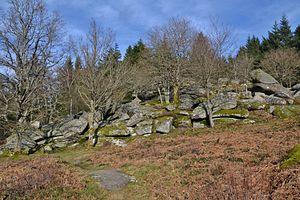
Chaos granitique du Maupuy (Pierres Civières), commune de Saint-Léger-le-Guérétois (Creuse, France)
Le Limousin est une ancienne région administrative, issue d'une région historique et culturelle française et qui était composée des trois départements de la Corrèze, de la Creuse et de la Haute-Vienne. Elle est située en totalité dans la partie nord-ouest du Massif central. Ses habitants sont appelés les Limousins. En limousin elle se nomme Lemosin.
Cet article présente les particularités de la géologie du Limousin, une région du centre de la France.
Les monts de Guéret sont un modeste massif granitique du nord-ouest du Massif central, faisant partie des monts de la Marche. Ponctuant le plateau marchois, prolongement nord-est du plateau limousin, ils s'insèrent entre la vallée de la Gartempe à l'ouest et la vallée de la Creuse à l'est, dominant la ville de Guéret et s'articulant autour du massif forestier de Chabrières.